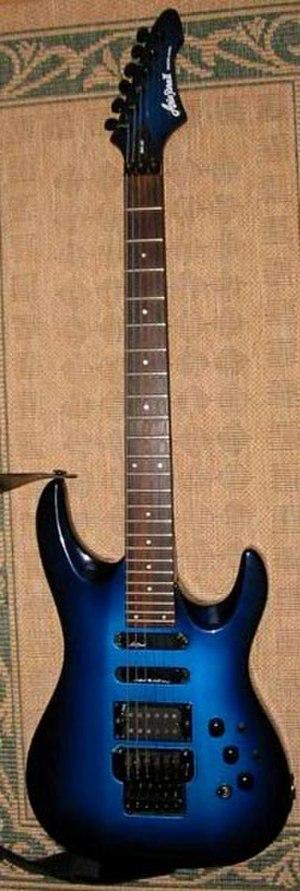
Guitare Aria Po II 450€ d'occaz, 20ans, pas de tige de floyd sur la photo.
Aria pro II est une marque de guitares et de basses électriques, filiale de la marque japonaise Aria.